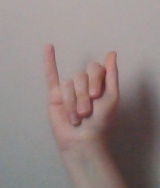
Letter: meem